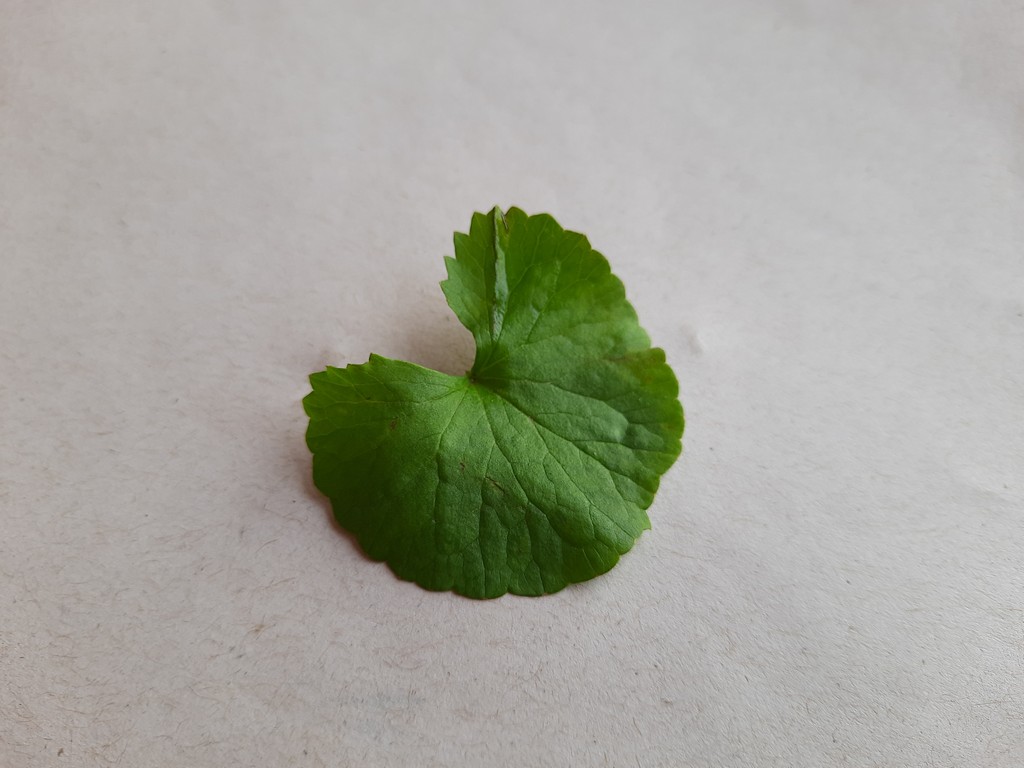
Label: Healthy